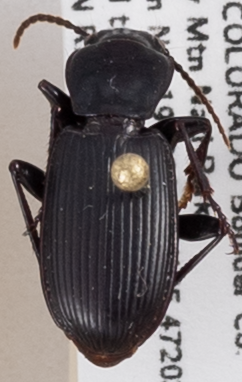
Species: Pterostichus protractus
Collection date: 2019-07-23
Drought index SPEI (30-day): -0.084
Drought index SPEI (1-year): -0.404
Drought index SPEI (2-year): -0.574